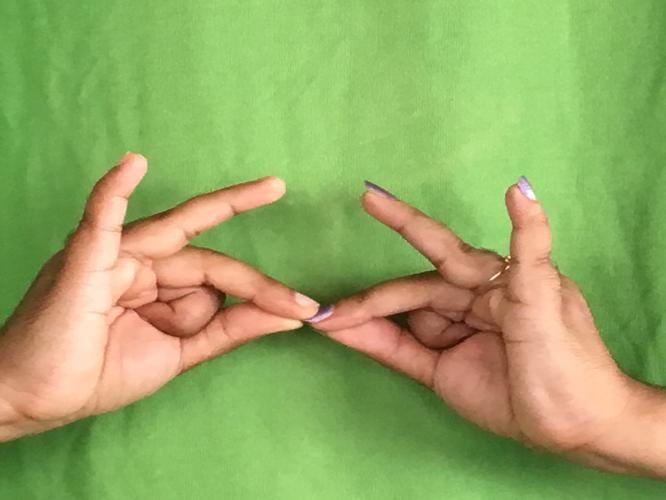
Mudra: Sakata
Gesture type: double_hand